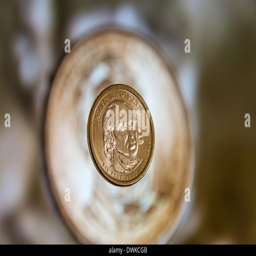
a coin with a dollar coin on a computer screen as a background